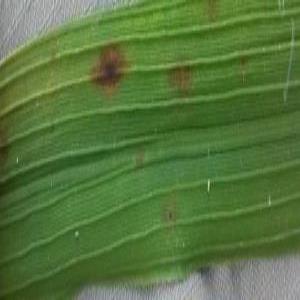
Disease: Brownspot